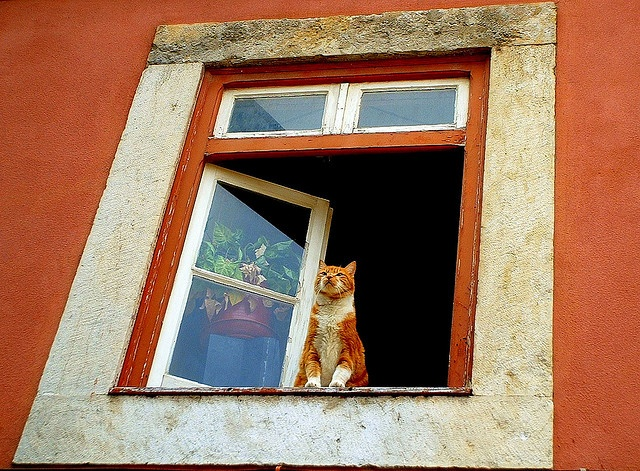
An orange and white cat sitting in a same colored window pane.
A cat sitting on top of a window sill on an orange building.
an orange standing on the window ledge looking out the window
A cat sits in the window of a home.
A cat is looking out of the red pained window.